Madison Group

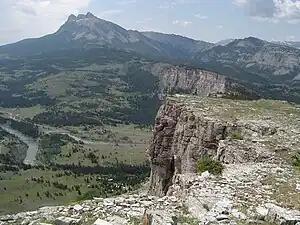
Thrust segment of the Madison Limestone, Sun River canyon, Montana

The Madison Limestone is a thick sequence of mostly carbonate rocks of Mississippian age in the Rocky Mountain and Great Plains areas of the western United States. The rocks serve as an important aquifer as well as an oil reservoir in places. The Madison and its equivalent strata extend from the Black Hills of western South Dakota to western Montana and eastern Idaho, and from the Canada–United States border to western Colorado and the Grand Canyon of Arizona.